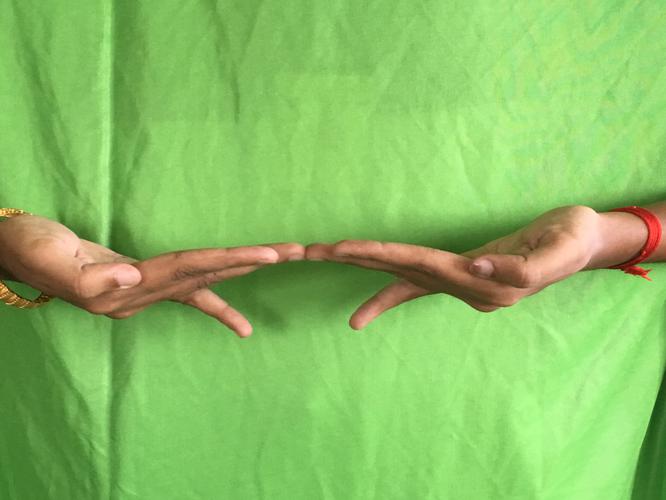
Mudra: Khatva
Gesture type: double_hand